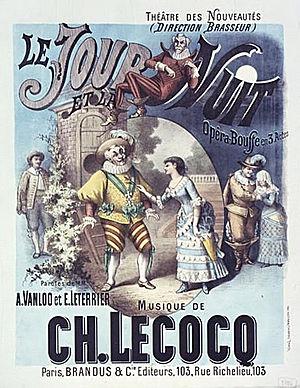
Le théâtre des Nouveautés est une salle de spectacle parisienne dont l'emplacement a varié au fil des siècles.